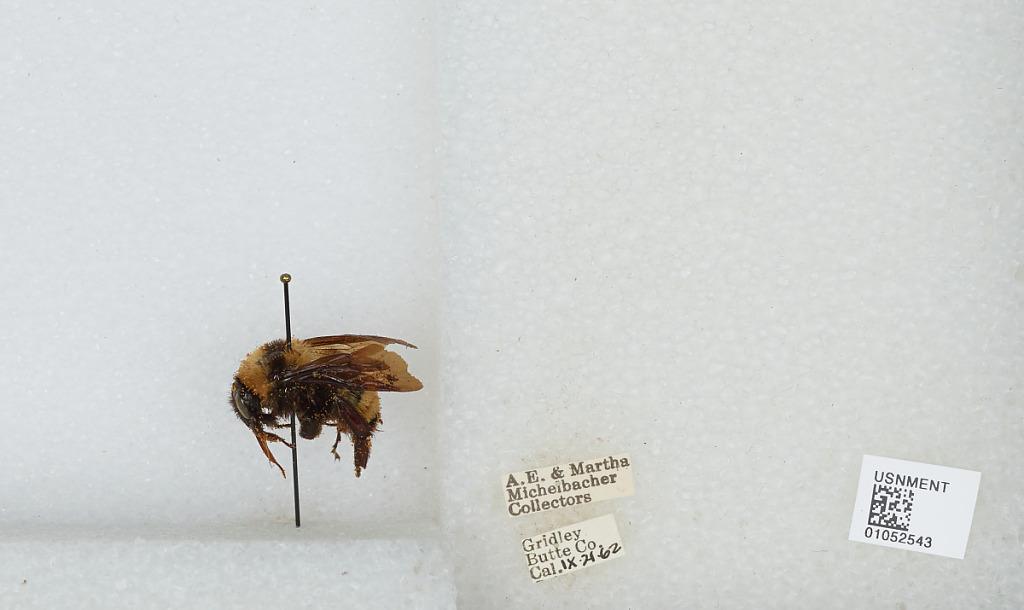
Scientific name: Bombus sp.
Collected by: A. Michelbacher & M. Michelbacher
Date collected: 1962-9-21
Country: United States
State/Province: California
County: Butte
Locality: Gridley
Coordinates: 39.3639, -121.694